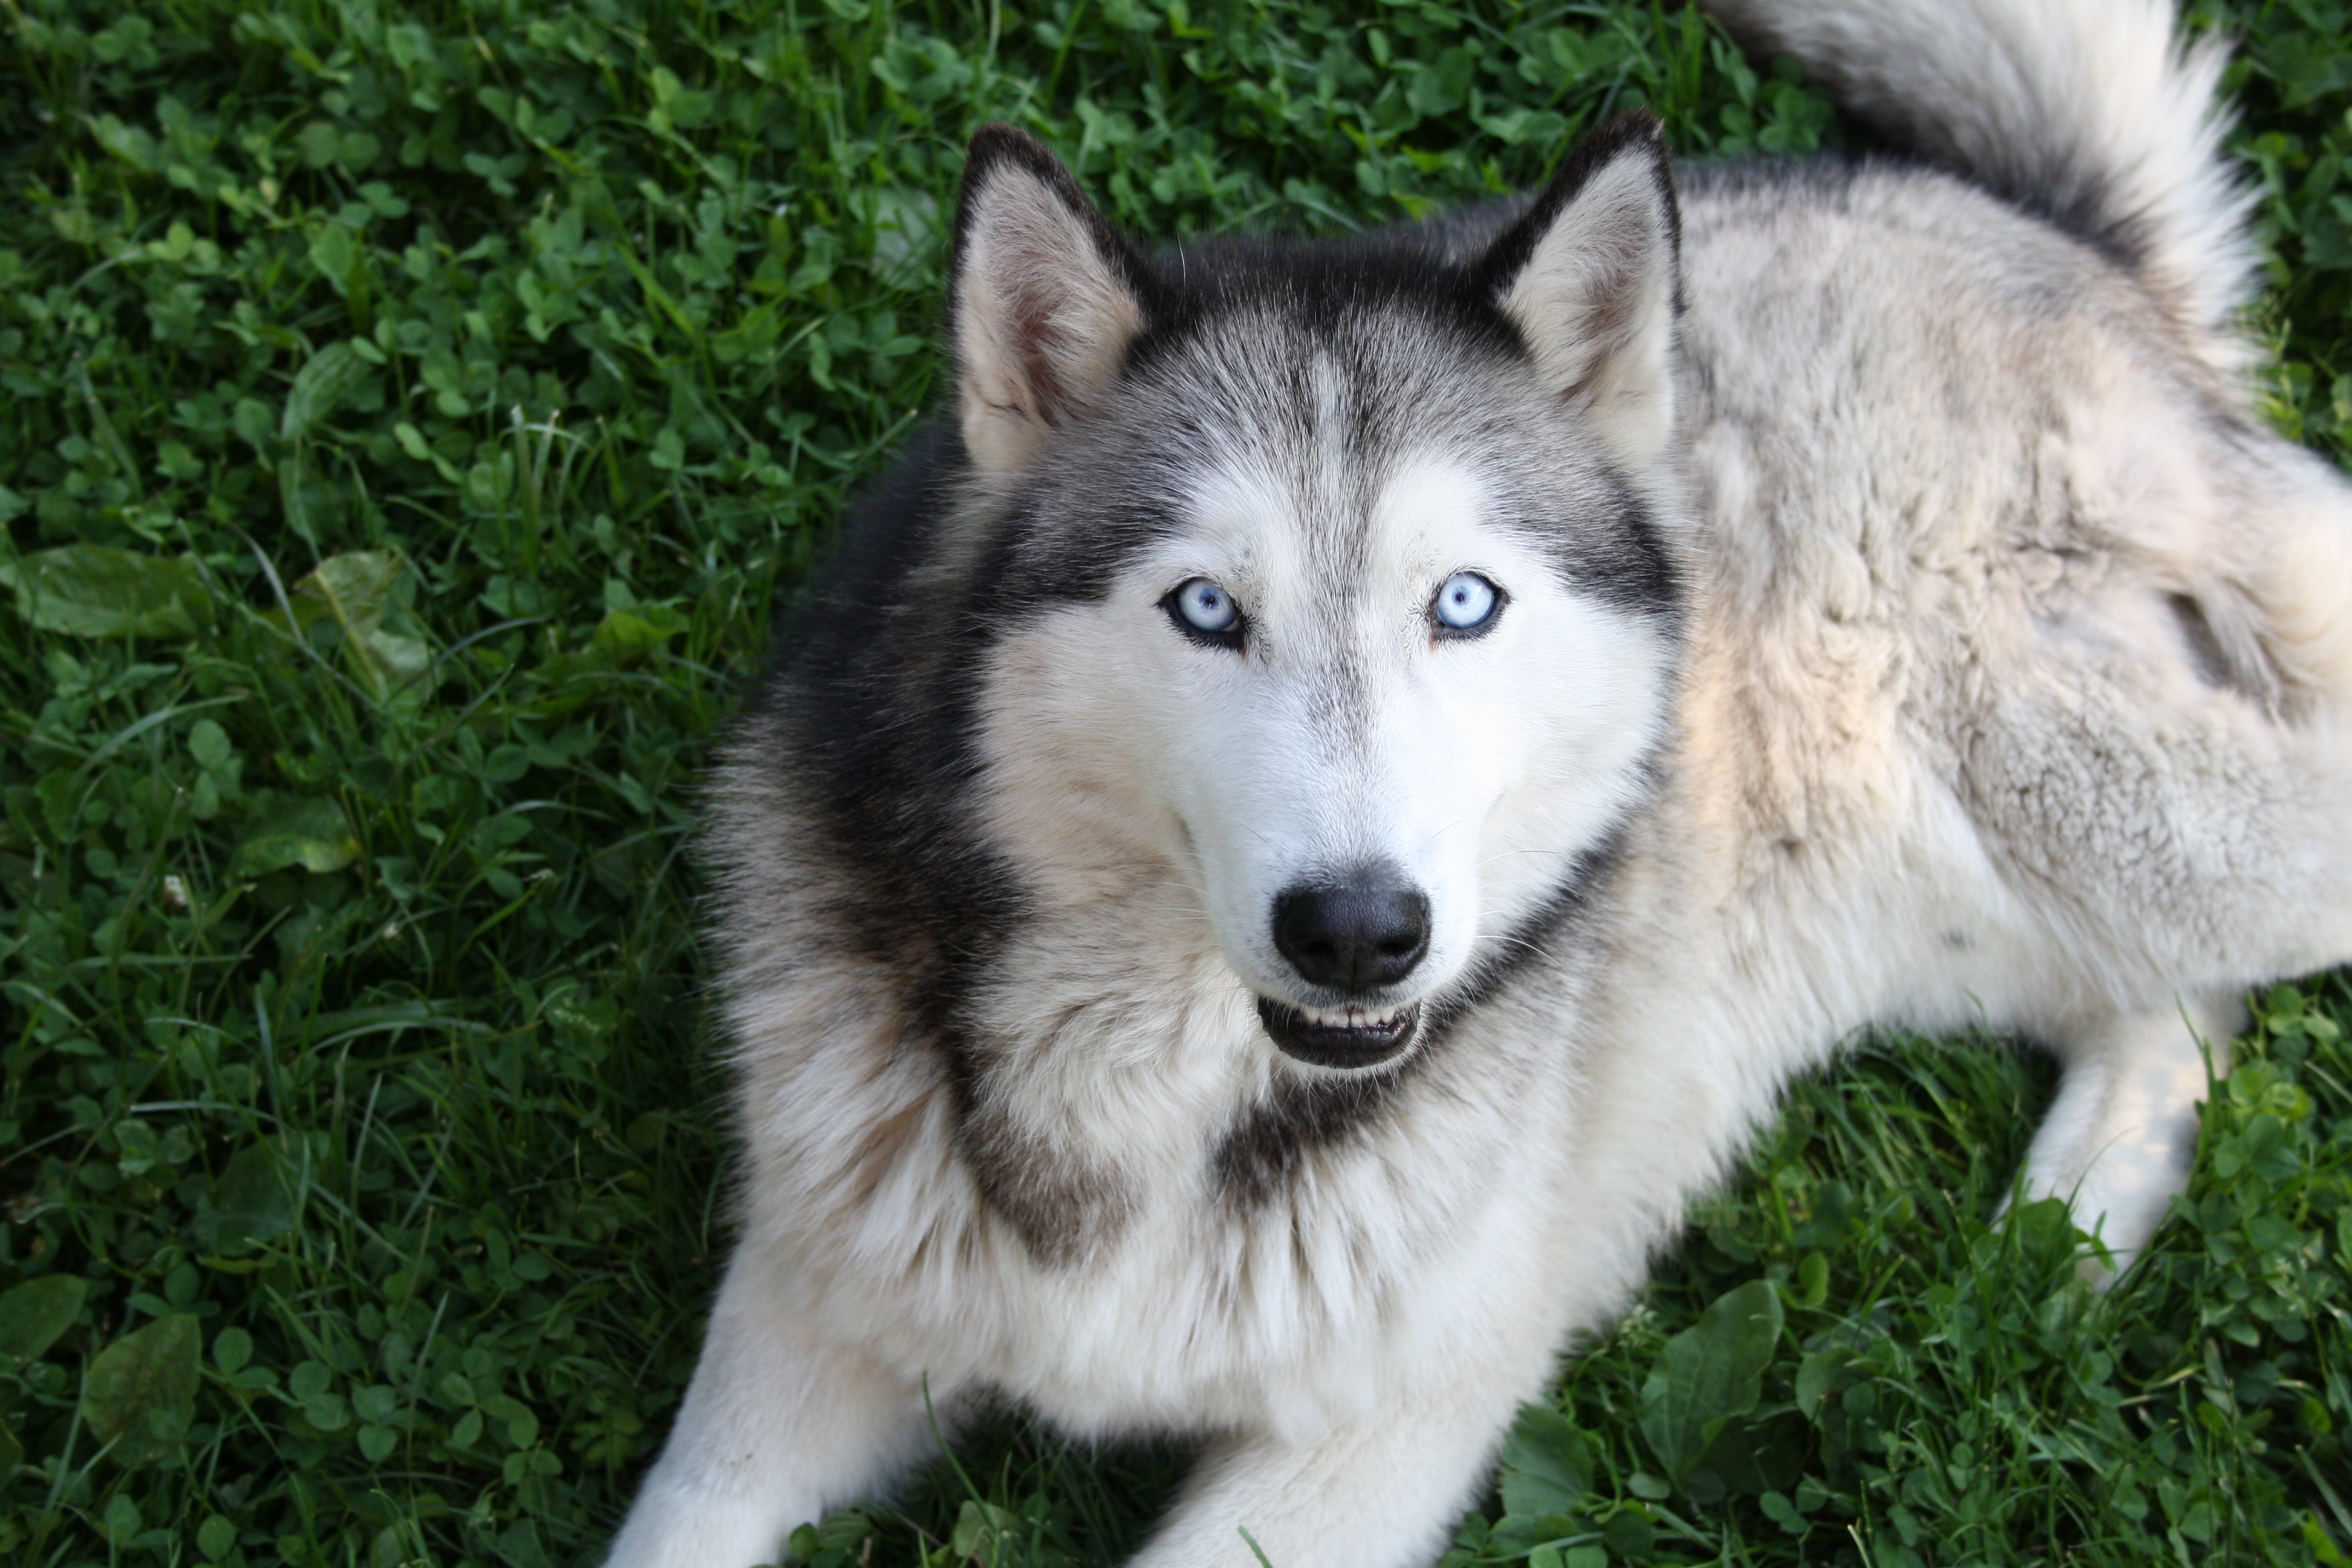
view, dog, animal, mammal, blue, wolf, eyes, vertebrate, huskies, dog breed, siberian husky, alaskan malamute, shikoku, dog like mammal, saarloos wolfdog, wolfdog, czechoslovakian wolfdog, carnivoran, dog breed group, greenland dog, east siberian laika, west siberian laika, j mthund, canis lupus tundrarum, dog crossbreeds, shiloh shepherd dog, tamaskan dog, norwegian elkhound, northern inuit dog, native american indian dog, canadian eskimo dog